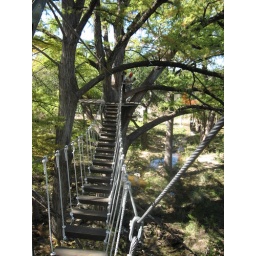
it all fun and games until the person in front of you starts shaking the bridge back and forth